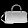
Label: Bag